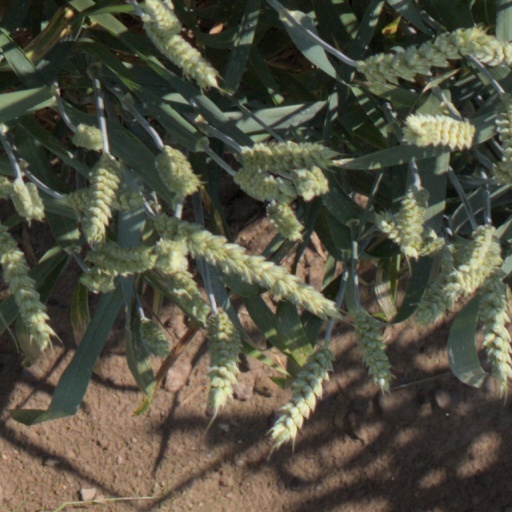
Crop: wheat